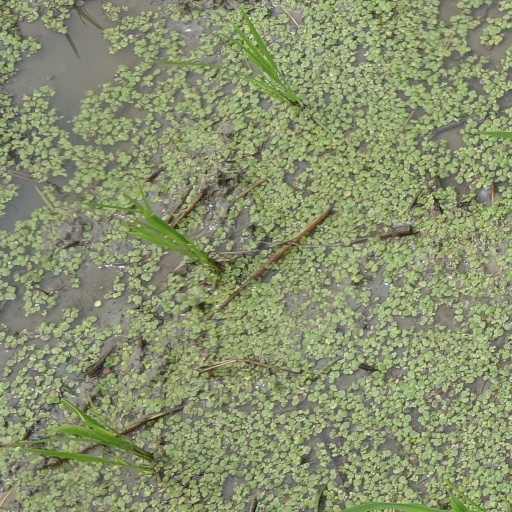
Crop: rice